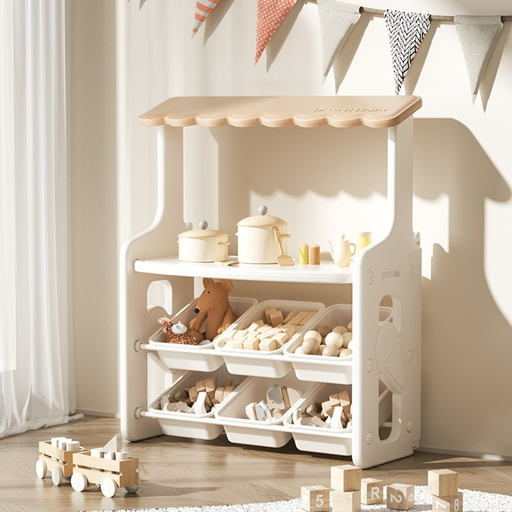
קטגוריה: עולם הילדים והפעוטות
תיאור: ארגונית למשחקים הכוללת משטח למטבחון
דגם: HELADO